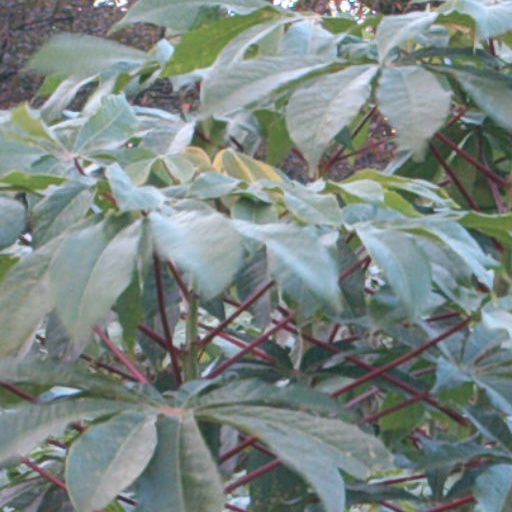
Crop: cassava